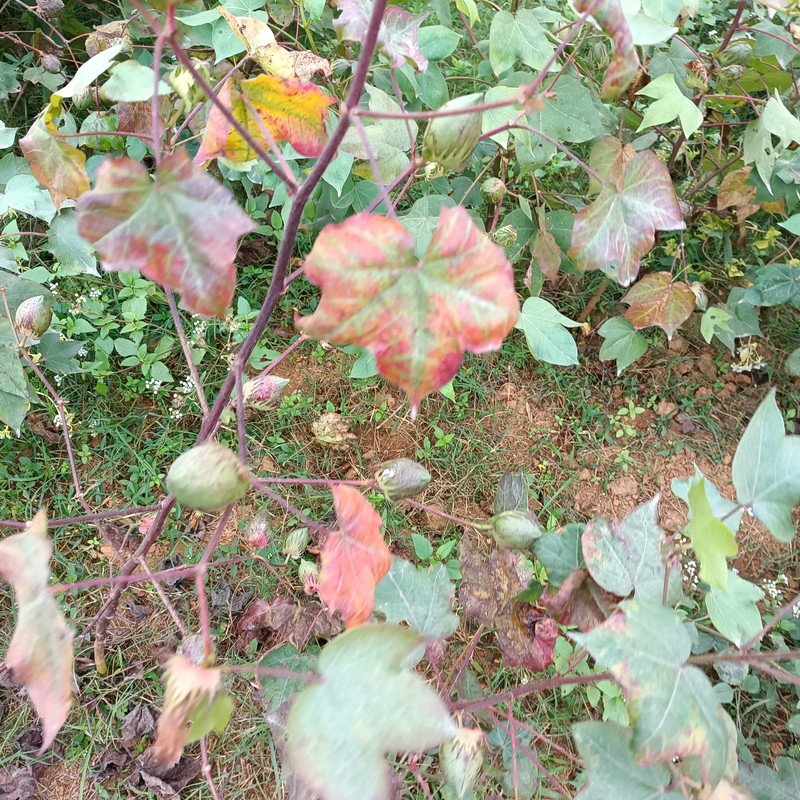
Label: Leaf Redding